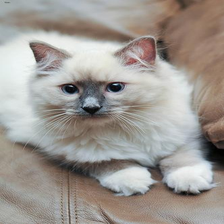
Species: cat
Breed: Ragdoll